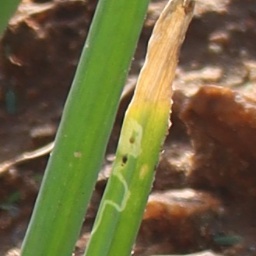
Label: Stemphylium leaf blight and collectrichum leaf blight